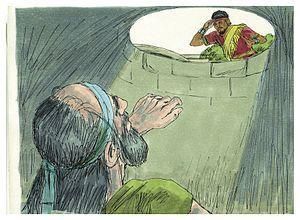
Illustration biblique du livre de la Jérémie chapitre 38 עברית: 38 האיור המקראי של change me! פרק हिन्दी: {{{hi}}} अध्याय change me! की पुस्तक की बाइबिल चित्रण Bahasa Indonesia: Ilustrasi Alkitab dari Kitab Yeremia pasal 38 Italiano: Illustrazione biblica del libro della change me! Capitolo 38 日本語: change me!38章の本の聖書の実例 Jawa: Ilustrasi Alkitab saking Kitab Yérémia pasal 38 한국어: change me! 38 장 장부의 성경 그림 Bahasa Melayu: Ilustrasi Alkitab dari Kitab Yeremia pasal 38